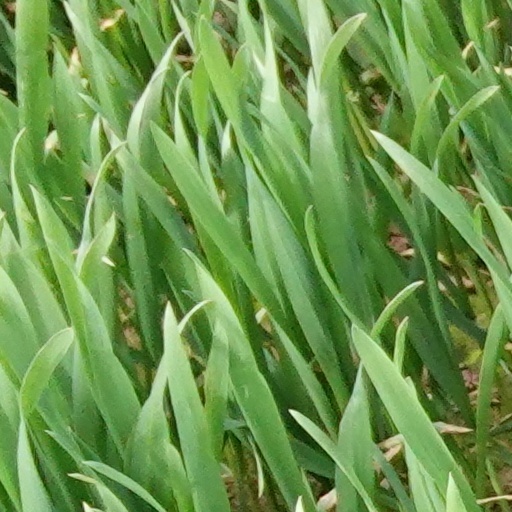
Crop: wheat